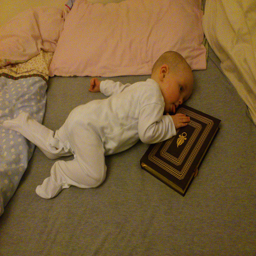
A baby is laying down next to a book.
A baby laying on a bed with a book.
A little baby laying on a bed licking a book.
The young baby is laying on its stomach next to the book on the bed.
a baby laying on a book licking it